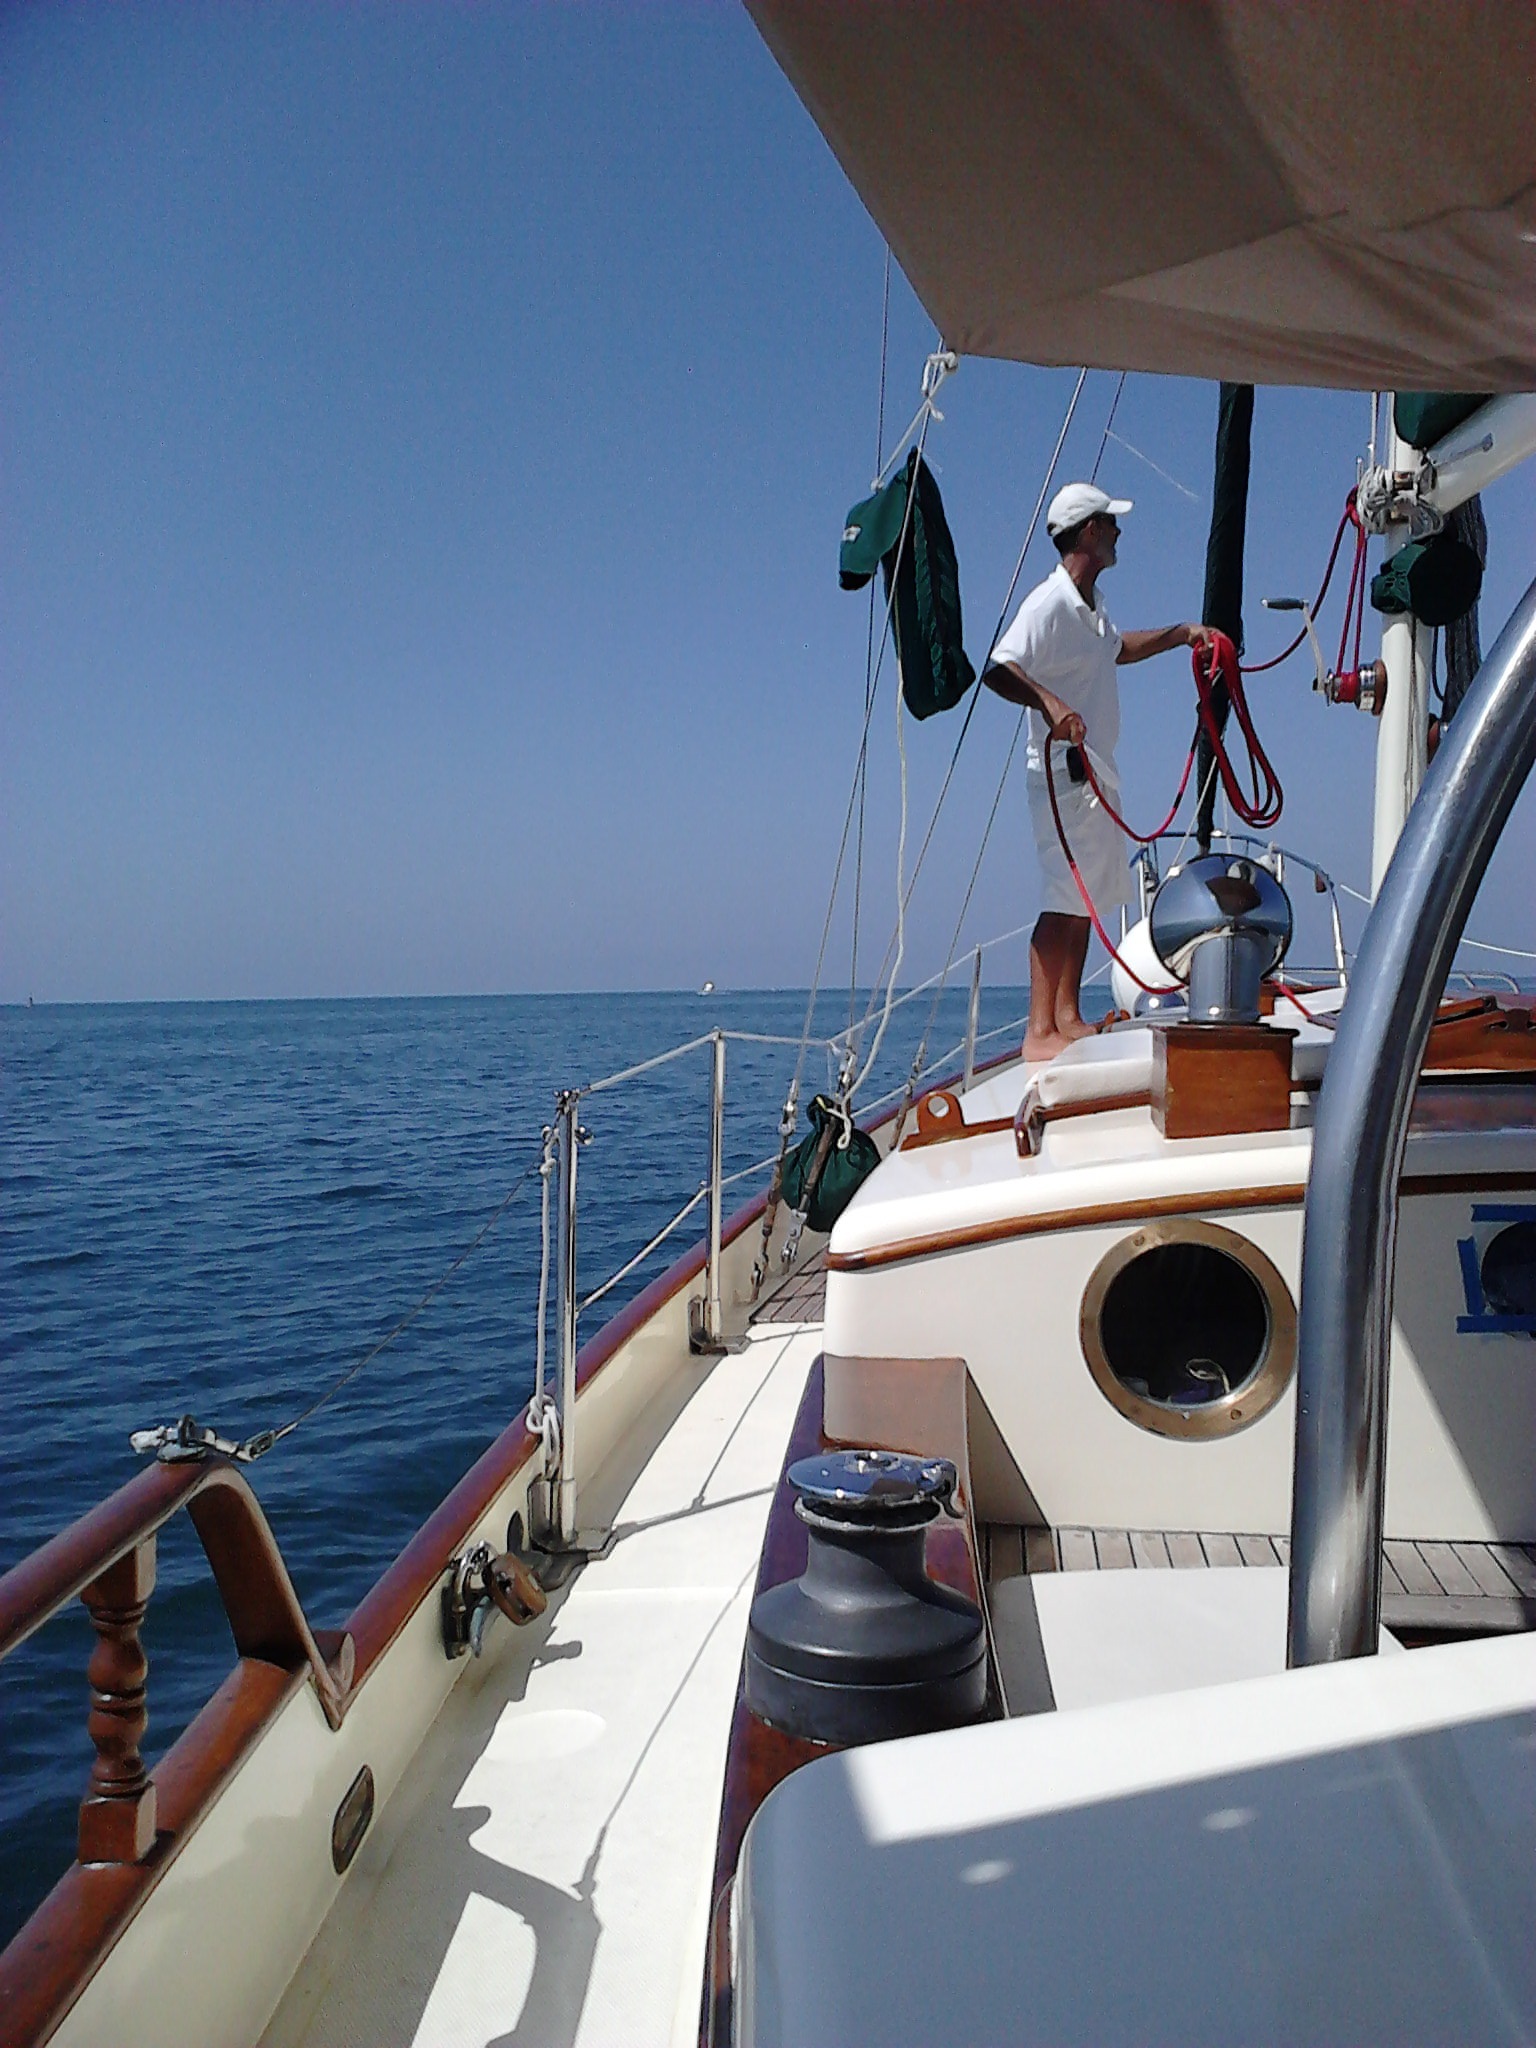
sea, nature, ocean, boat, ship, summer, vehicle, mast, sailing, yacht, blue, sailboat, sail, watercraft, sailing boat, ecosystem, catamaran, calm sea, skiff